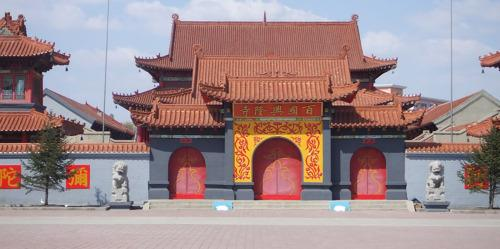
地标名称：百国兴隆寺
所在城市：长春市·宽城区